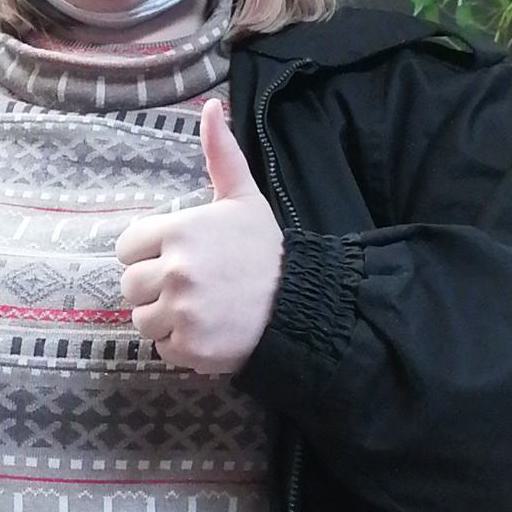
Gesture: like